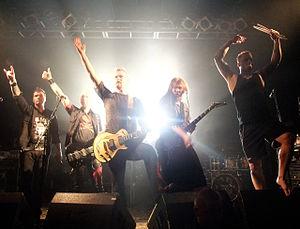
Dream Evil est un groupe de heavy metal suédois, originaire de Göteborg. Formé en 1999, le groupe est actuellement signé chez Century Media Records. Il compte un total de cinq albums studios, un EP et une compilation. Ce groupe a compté dans ses rangs pour un temps le guitariste grec Gus G. Ce groupe s'est beaucoup fait connaître sur son imagerie « guerriers du metal ».